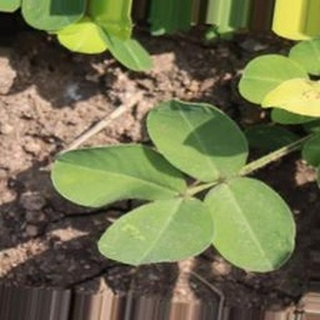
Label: groundnut_nutrition_deficiency